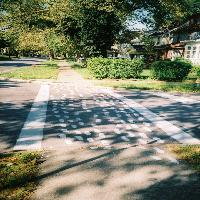
Weather: sun or clear